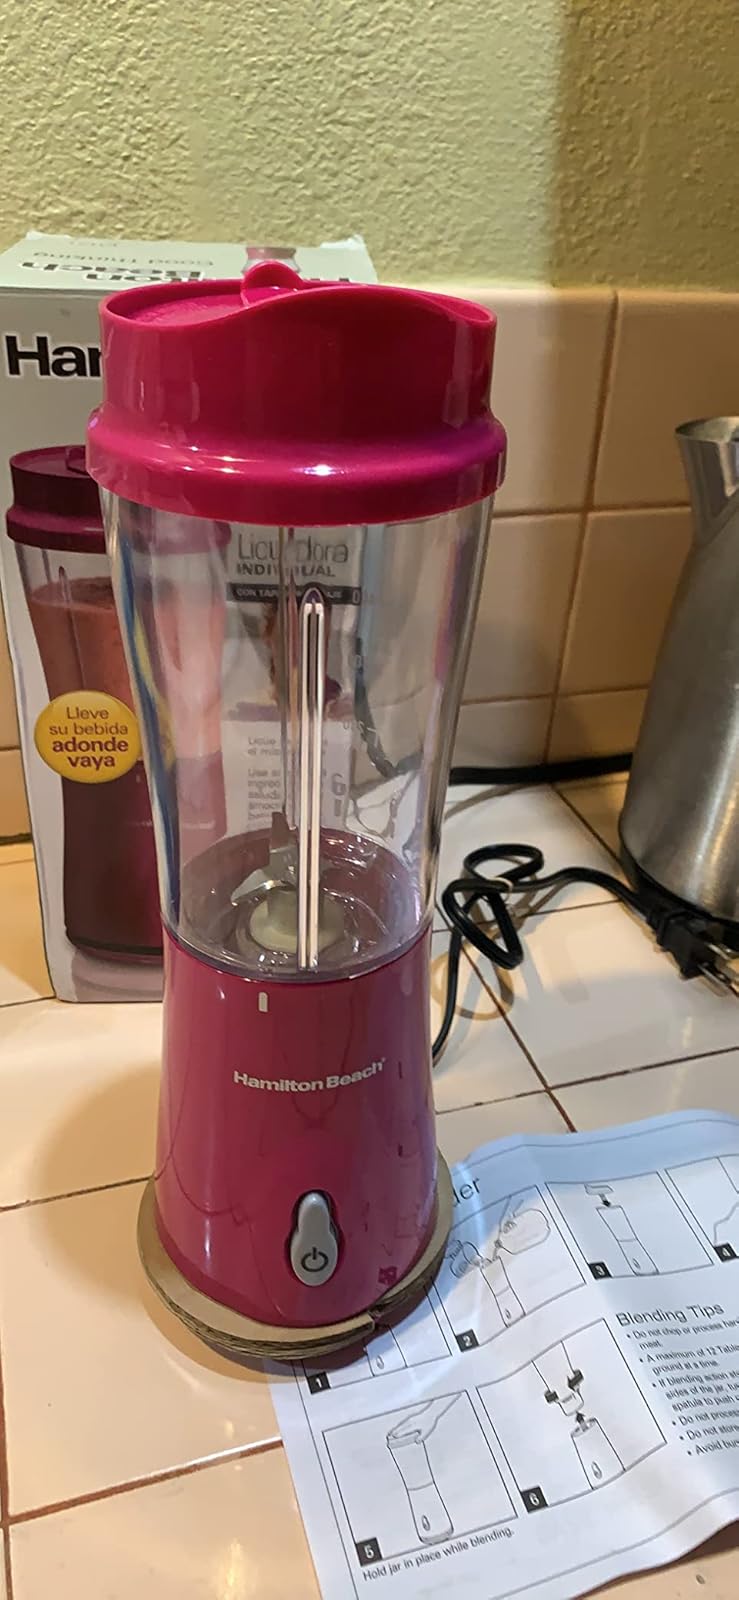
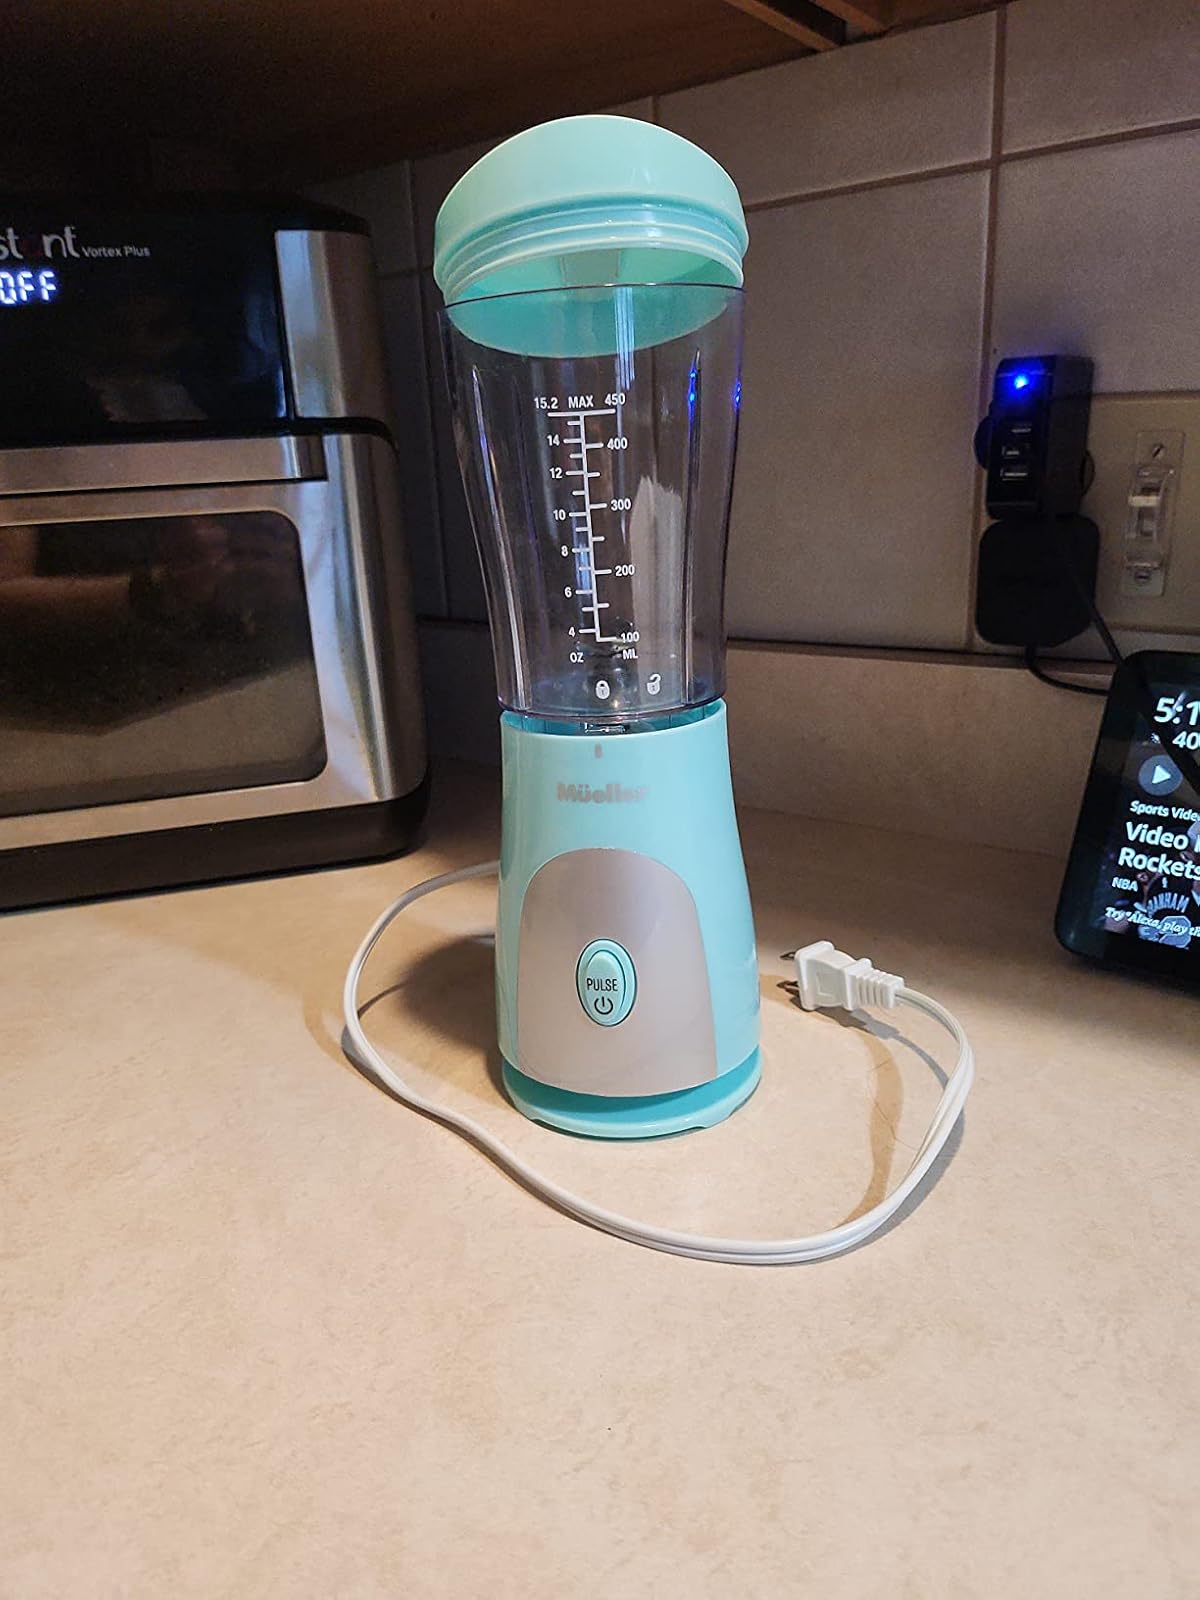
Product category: items_blender
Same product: no